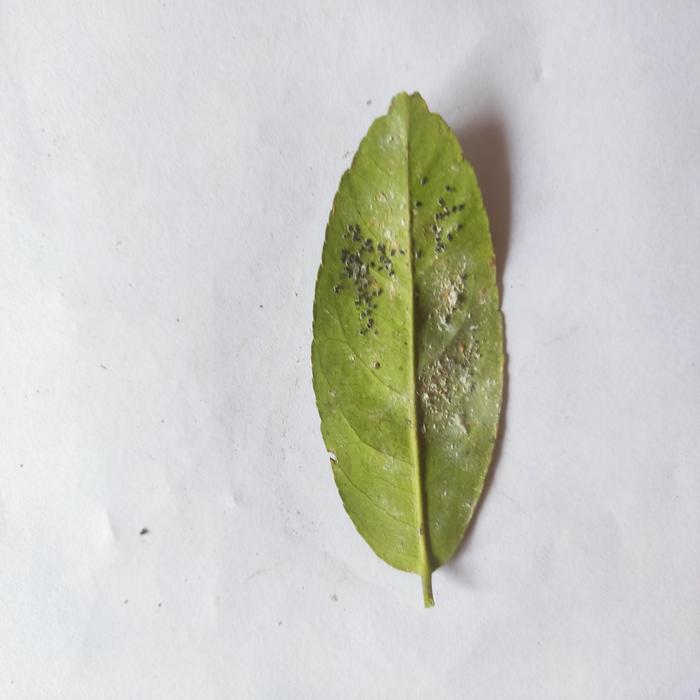
Crop: Lemon
Leaf condition: Sooty_Mold